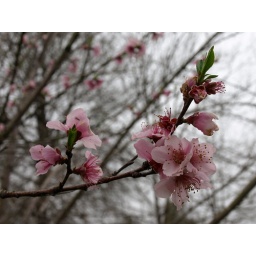
Ususally the first sign of spring in the Middle Georgia area are peachtree blossoms. These are from a tree in my backyard.